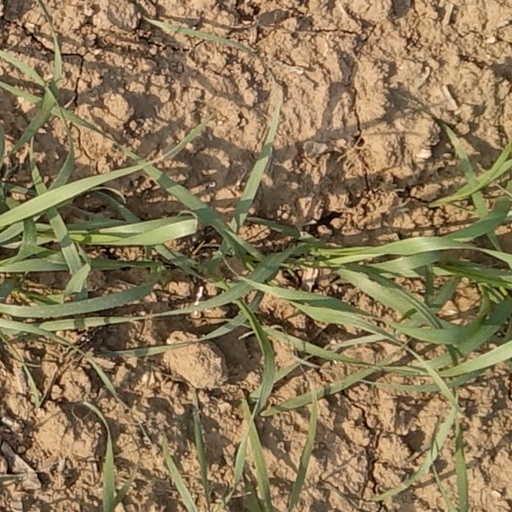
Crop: wheat